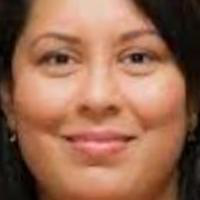
Age group: age 41-55